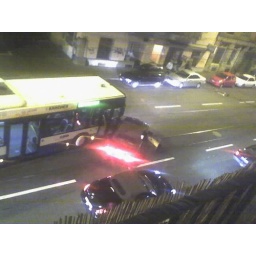
bus crashes into car in front of my house